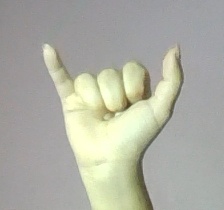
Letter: ya